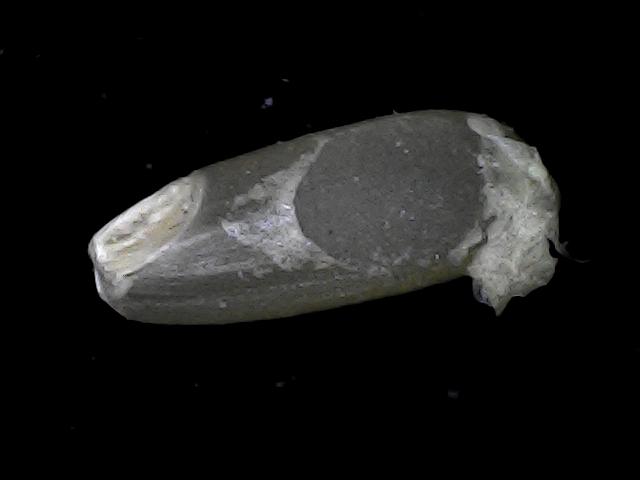
Rice variety: BD93